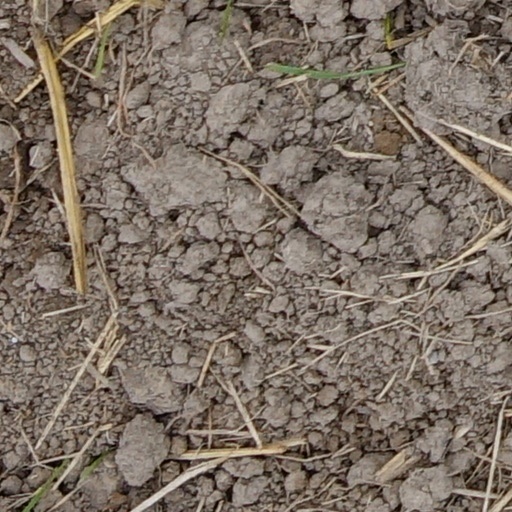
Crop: wheat